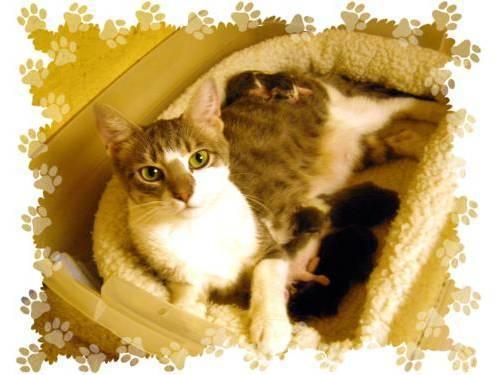
cat